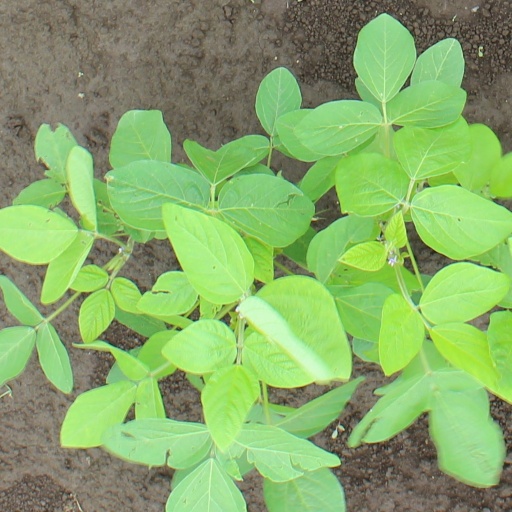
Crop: soybean